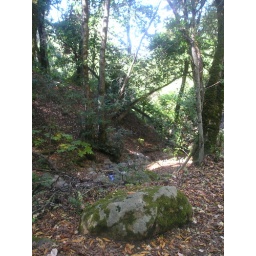
Part of the Midpeninsula Regional Open Space District.Along Lost Creek Trail with a patch of blue sky reflected in the creek.